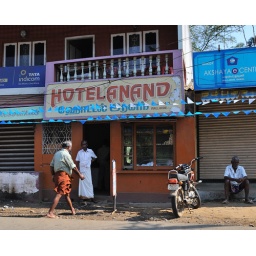
Snatch shots taken from the car window whilst travelling in Kerala. India. March 2010